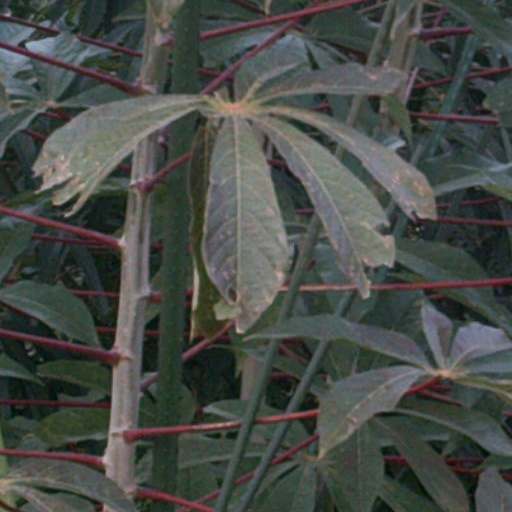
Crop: cassava